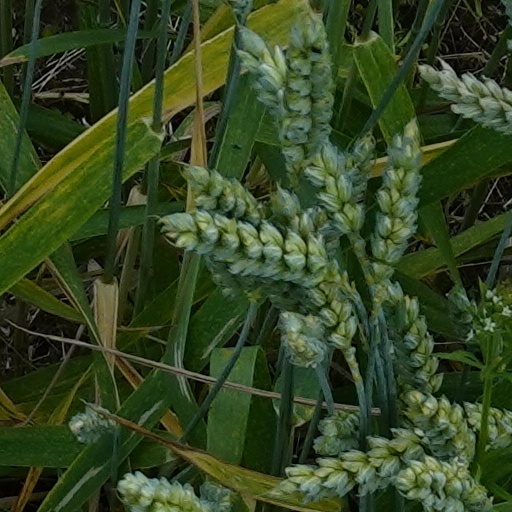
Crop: wheat